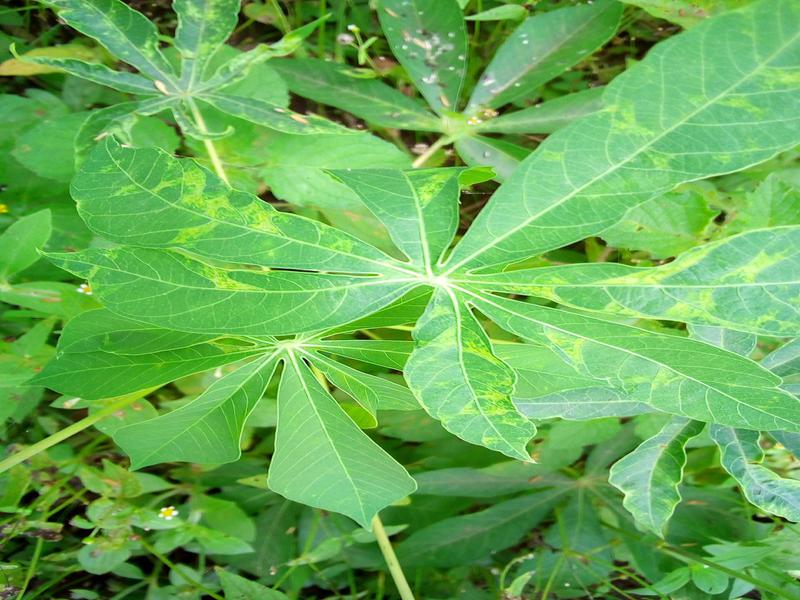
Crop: cassava
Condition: mosaic_disease